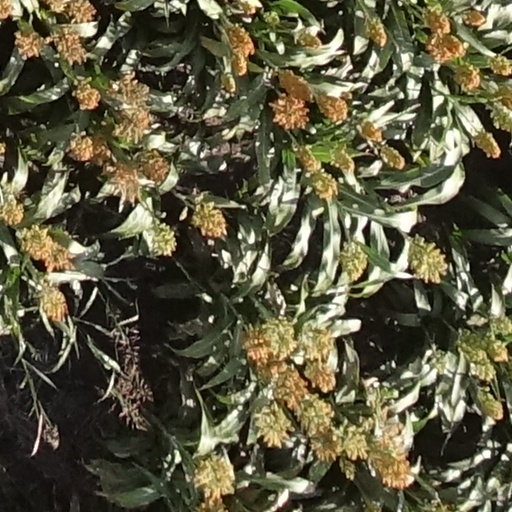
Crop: sorghum